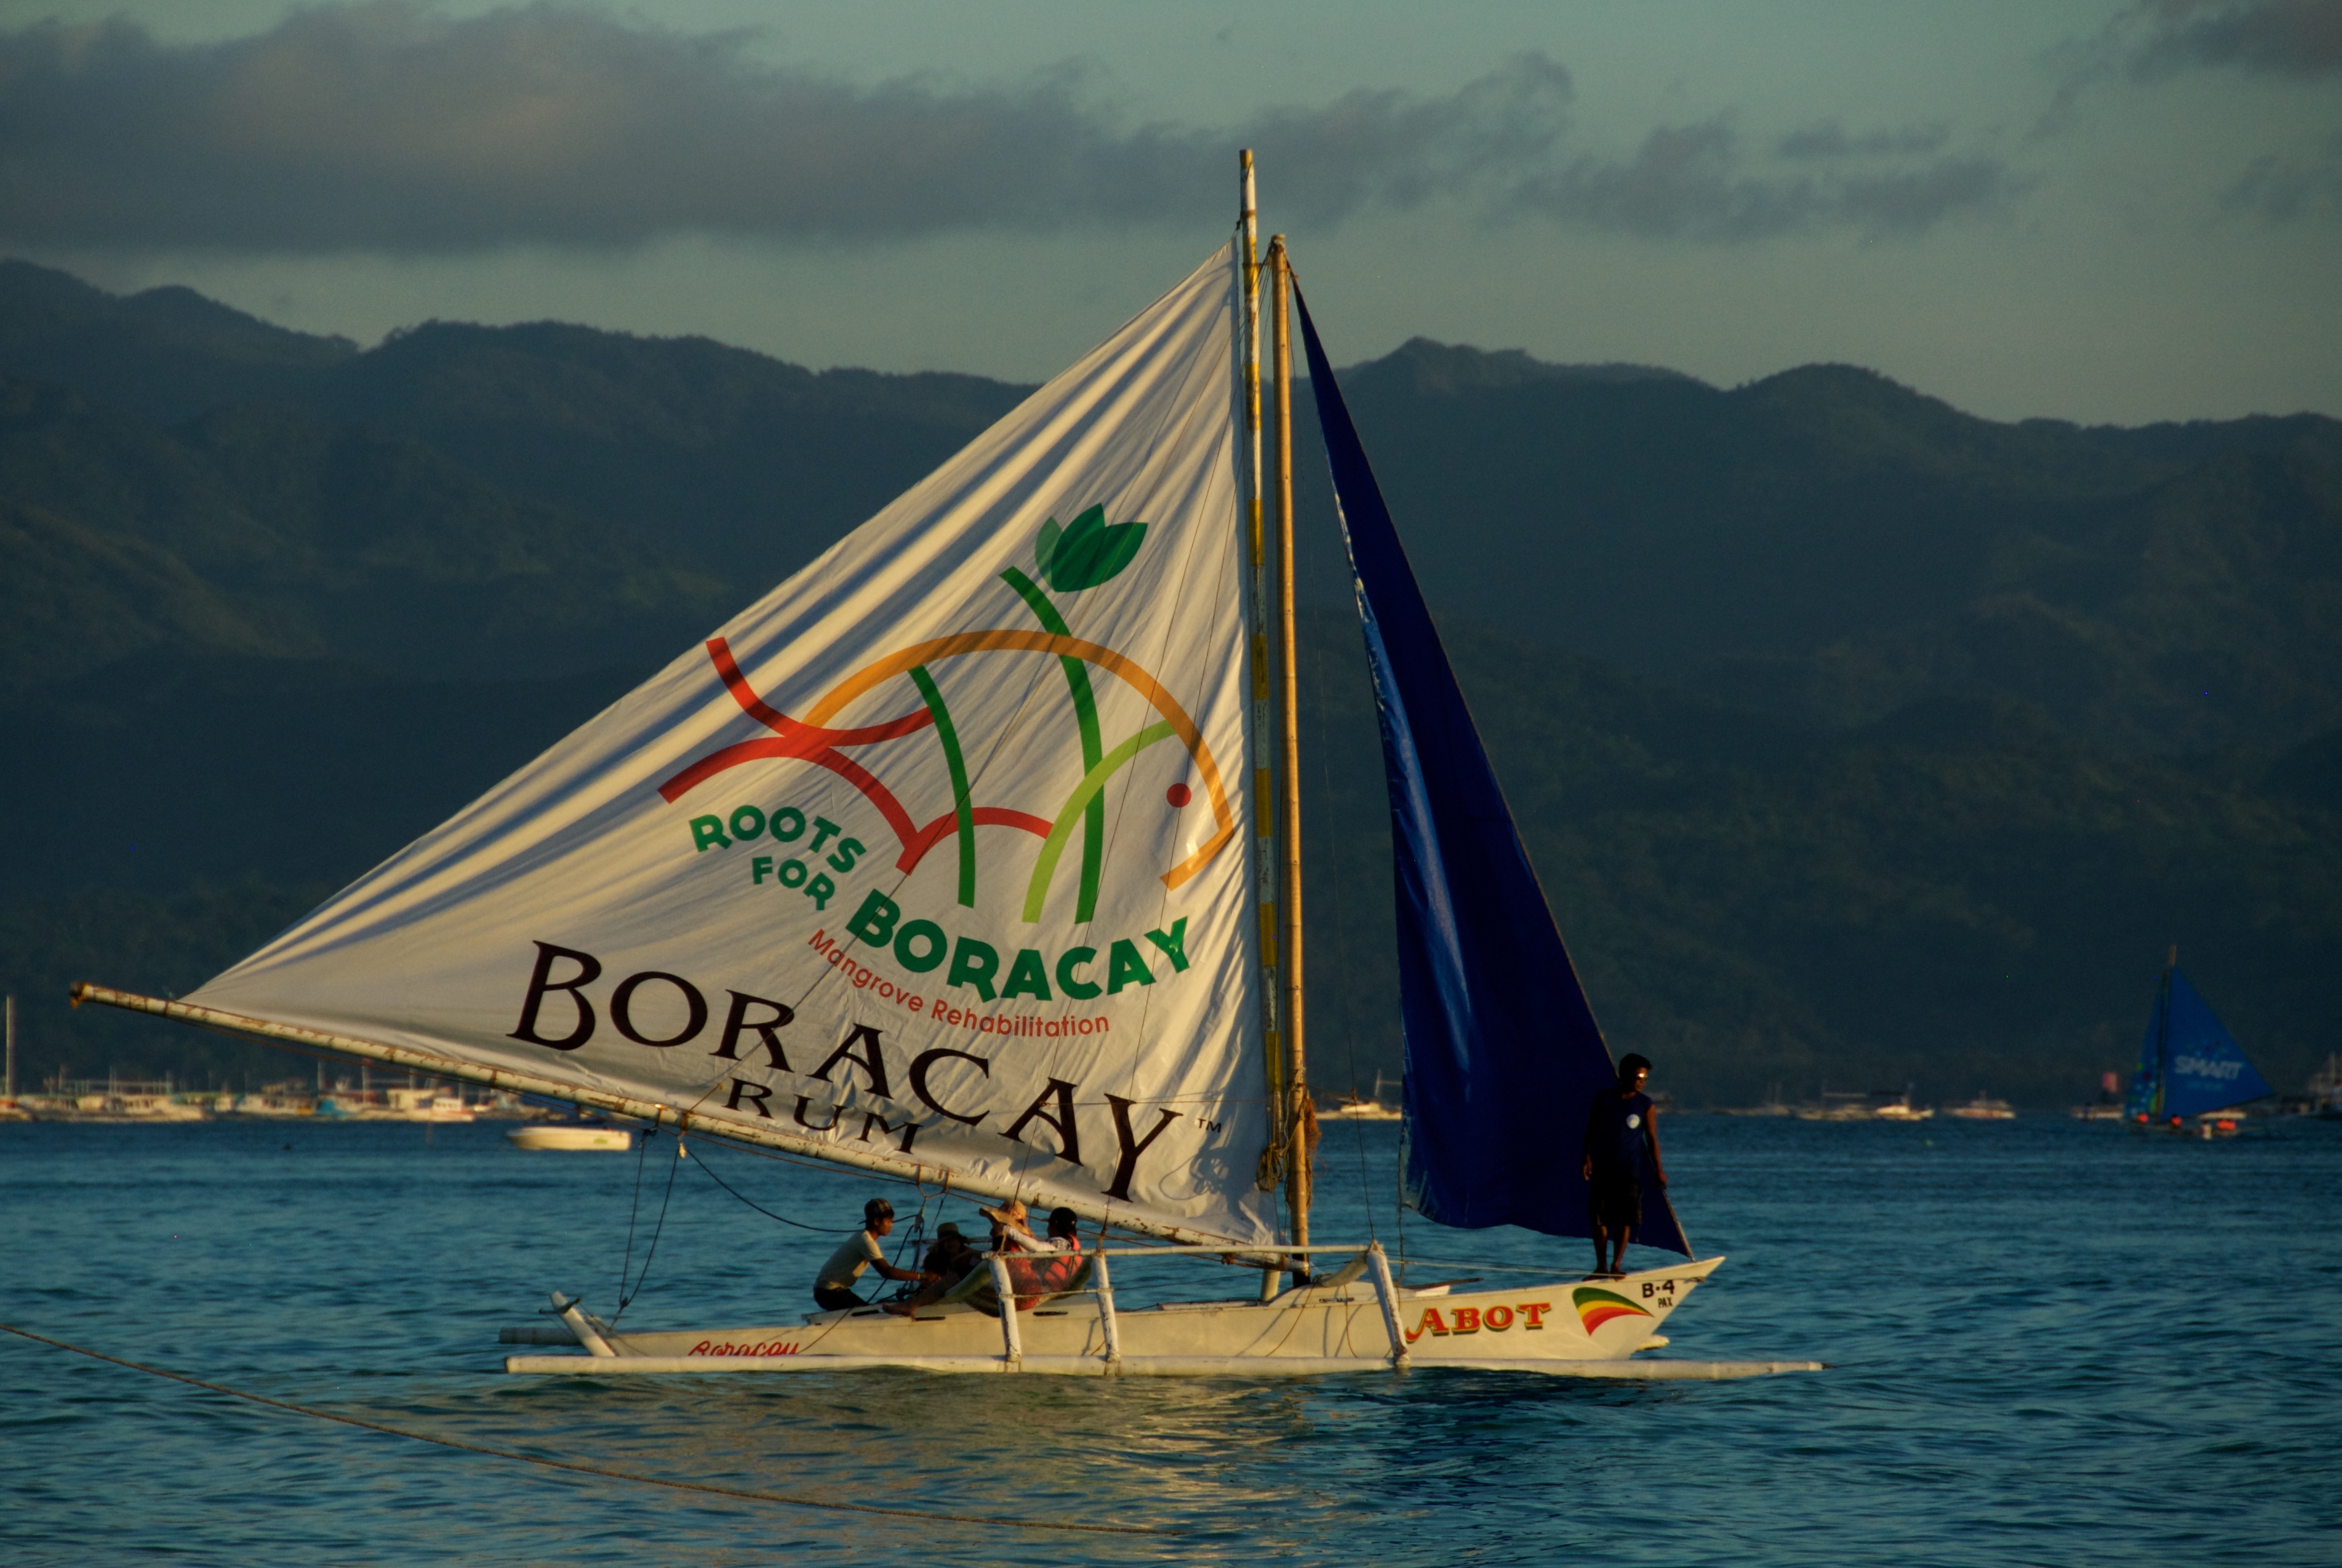
landscape, sea, coast, sand, ocean, sky, boat, adventure, ship, travel, vehicle, tropical, mast, sailing, peaceful, scenery, bay, island, sailboat, sail, amazing, philippines, watercraft, schooner, sailing ship, coconut tree, breach, tall ship, windsports